Fabrizio Santafede

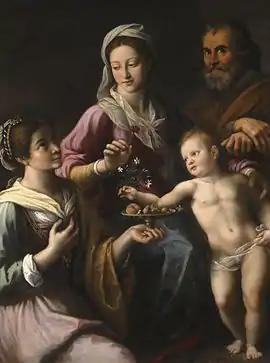
"The Holy Family with Saint Dorothea"

Fabrizio Santafede or Fabrizio Santaféde (c. 1560–1623/28) was an Italian painter known for his altarpieces. He painted in a style that rejected the Mannerism popular in the Naples of his time and evident in the works of Francesco Curia.